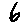
Label: 6